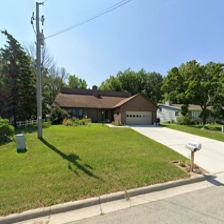
Label: streetView